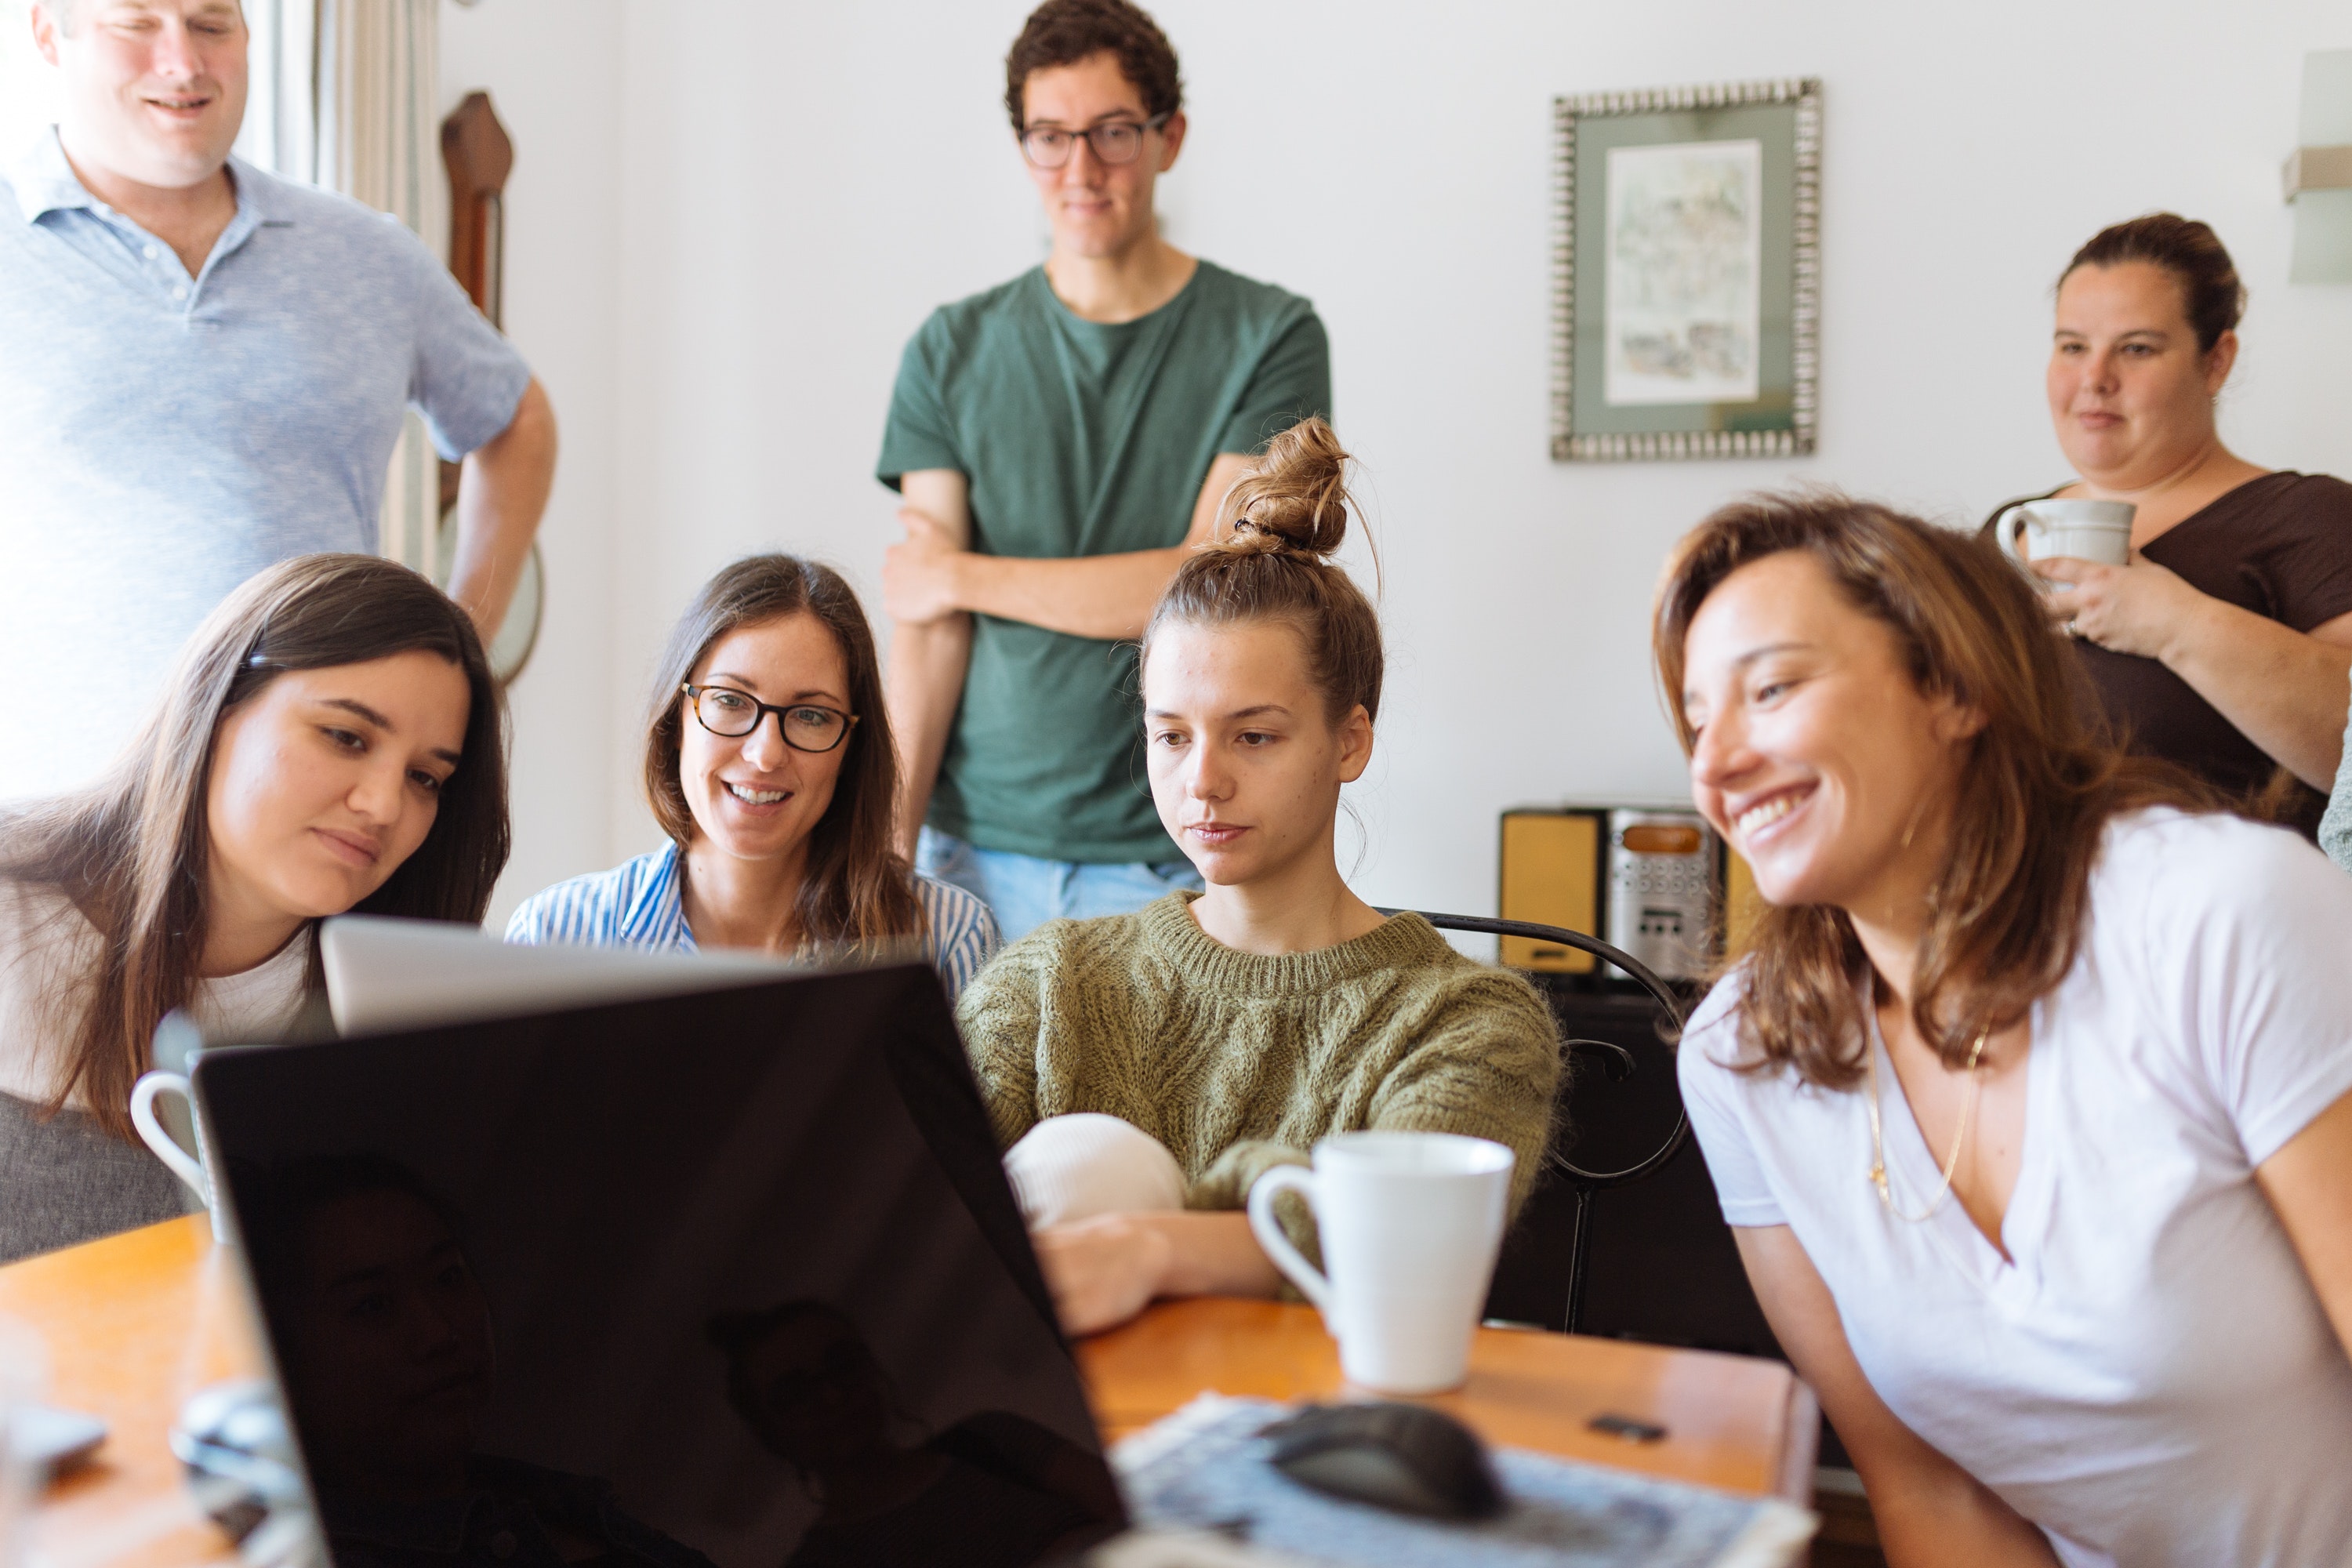
social group, people, youth, community, team, student, fun, event, room, technology, conversation, Family pictures, learning, training, classroom, job, leisure, class, course